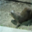
Label: otter